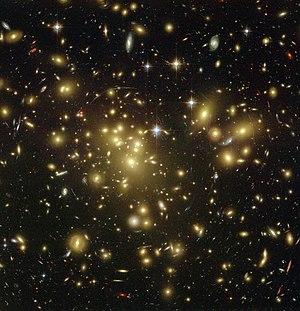
Abell 1689 est un amas de galaxies situé dans la constellation de la Vierge. C'est l'un des amas les plus grands et les plus massifs. Il forme une lentille gravitationnelle pour les objets situés derrière lui, grâce notamment à la présence de matière noire. Il est situé à environ 2,2 milliards d'années-lumière.
En astrophysique, une lentille gravitationnelle, ou mirage gravitationnel, est produit par la présence d'un corps céleste très massif se situant entre un observateur et une source « lumineuse » lointaine. La lentille gravitationnelle, imprimant un fort champ gravitationnel autour d'elle, aura comme effet de faire dévier les rayons lumineux qui passeront près d'elle, déformant ainsi les images que recevra un observateur placé sur la ligne de visée. En cas d’alignement parfait de la source observée et du corps céleste jouant le rôle de lentille gravitationnelle par rapport à l'observateur, le mirage peut prendre la forme d'un anneau d'Einstein.